Vladimir Bogdashin

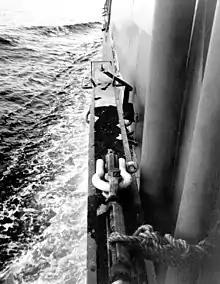
Damage to the "Yorktown" after the bumping

The two ships moved apart, with Bogdashin now facing the threat of the "Caron", which manoeuvred to try to trap the "Bezzavetnyy" between herself and the "Yorktown". The crew of the "Yorktown" attempted to launch their helicopter, but after the appearance of more Soviet ships and helicopters, and a warning that if launched, the helicopter would be shot down for violating Soviet airspace, abandoned the attempt. The US ships, shadowed by the Soviet forces, left Soviet waters and withdrew to the Bosphorus. Bogdashin recalled how the US sailors worked throughout the night to cut away damaged sections of the hull, and also how one of his "michman" had stood at the bow during the bumping with a rope, hoping to snare one of the Harpoon missiles. Having shadowed the US vessels clear of Soviet waters, Bogdashin returned the "Bezzavetnyy" to Sevastopol.